Josef Vojtěch Hellich

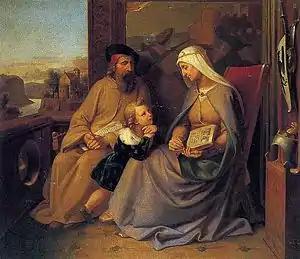
"Saint Ludmila Teaching Saint Wenceslaus in Tetín"

He died in Prague on 22 January 1880, after contracting typhoid fever from drinking well water that had been contaminated by a flood.